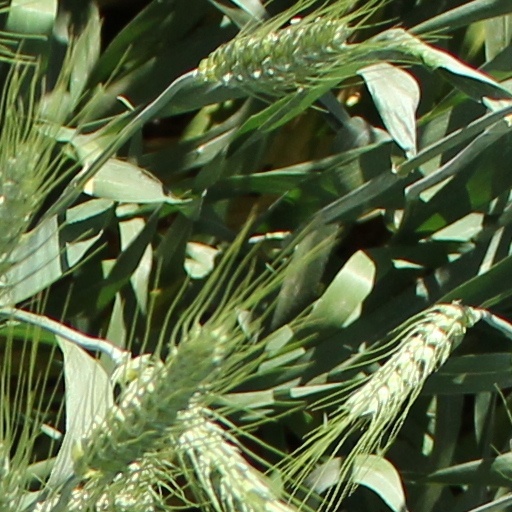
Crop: wheat